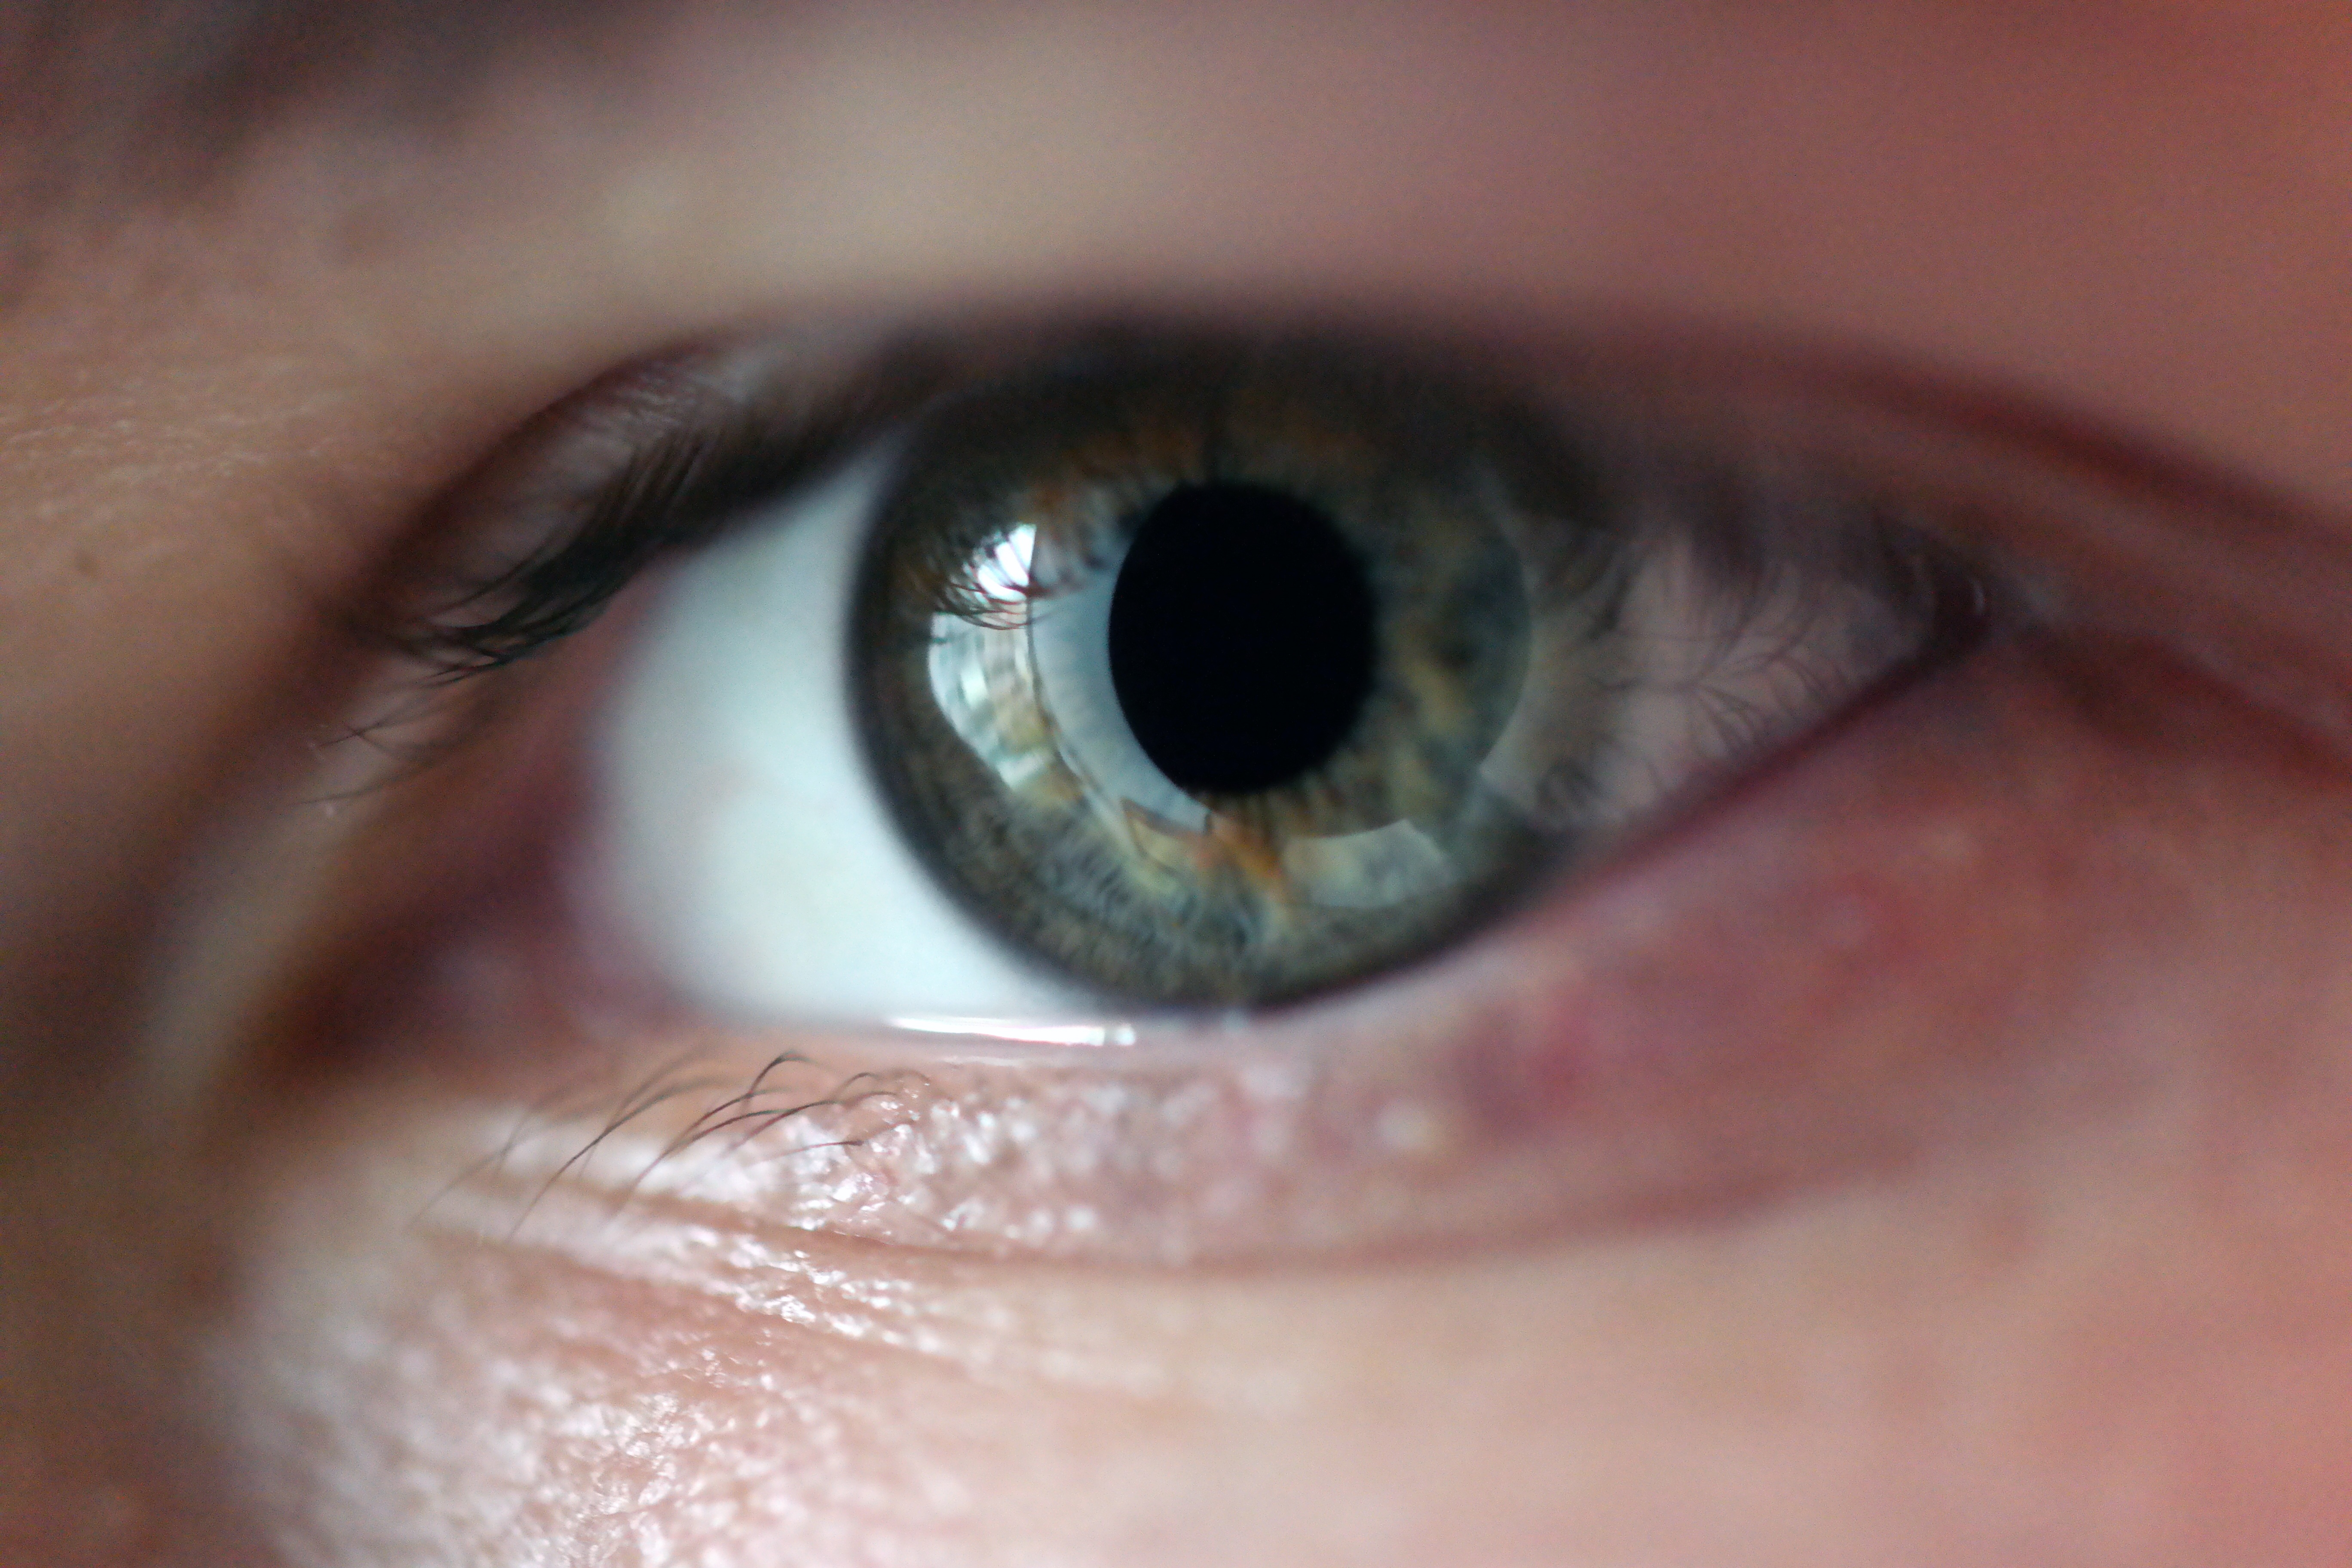
macro, eyebrow, mouth, eyelash, pupil, close up, human body, face, nose, iris, eye, skin, organ, cosmetics, vision care, eyelash extensions, contact lens